2018–19 EuroLeague

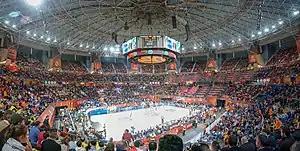
The Fernando Buesa Arena in Vitoria-Gasteiz hosted the Final Four

The 2018–19 Turkish Airlines EuroLeague was the 19th season of the modern era of Euroleague Basketball and the eighth under the title sponsorship of the Turkish Airlines. Including the competition's previous incarnation as the FIBA Europe Champions Cup, this was the 62nd season of the premier competition for European men's clubs.